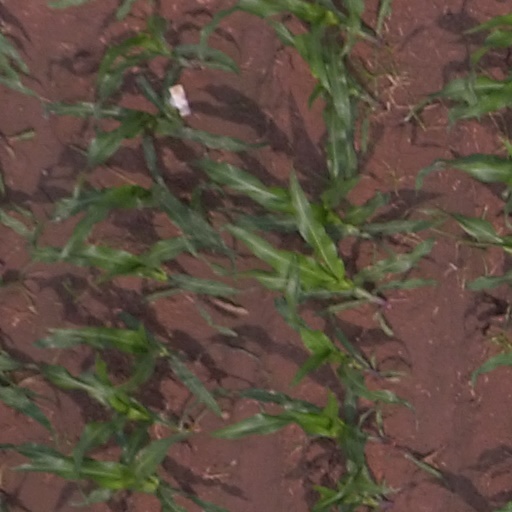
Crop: maize; corn